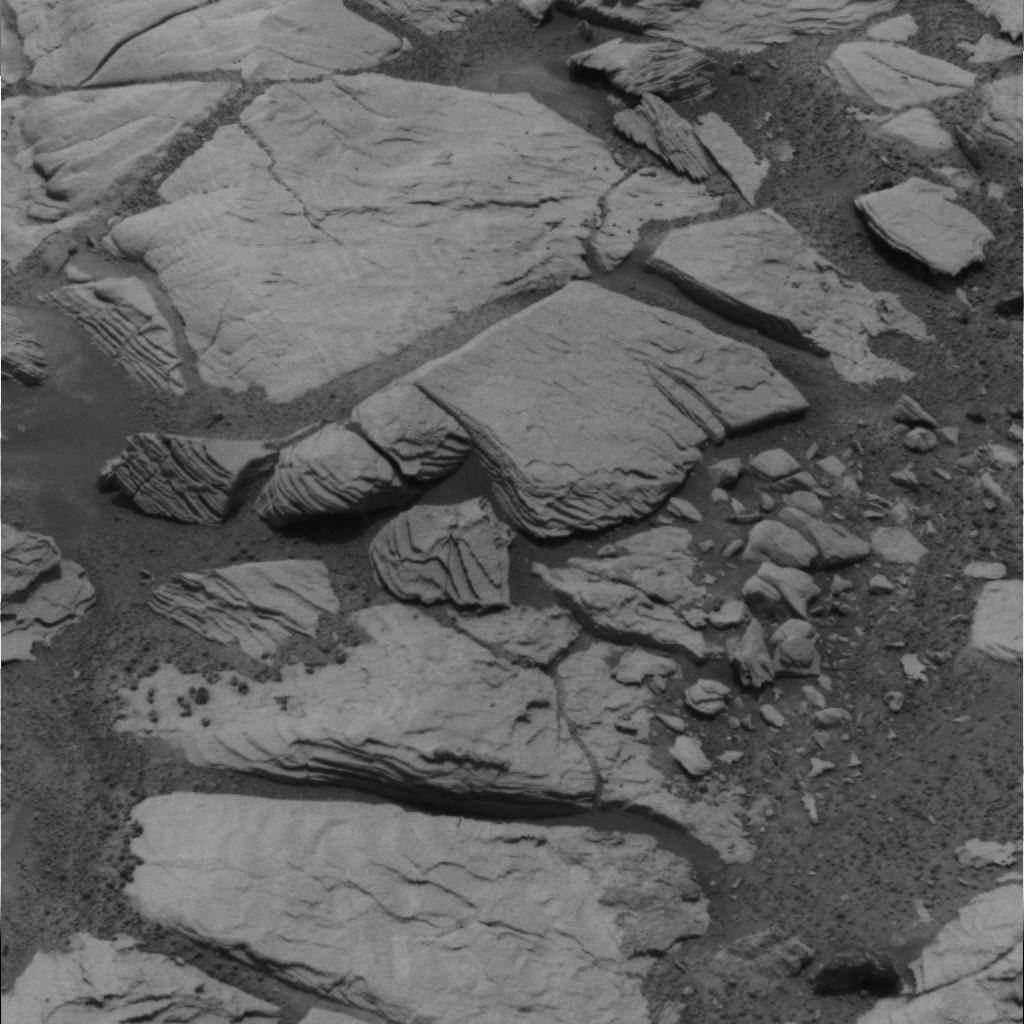
Surface features visible: Rock Outcrops, Clasts, Rock (Linear Features), Soil, Spherules, Nearby Surface